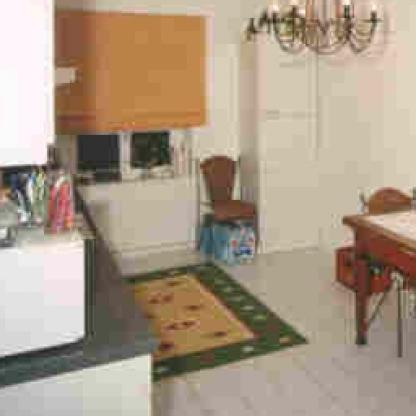
Scene: Indoor